Castleton Square

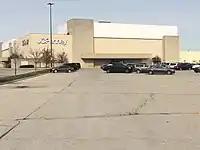
The exterior of the JCPenney department store at Castleton Square shopping mall

General Cinema Corporation expanded its presence at Castleton Square in 1976 by building a second cinema in the parking lot northeast of Sears. Kroger exited the mall in 1979 to move to a larger store further down 82nd Street, and its former location in the mall was subdivided for additional mall space. Woolworth closed at the mall in April 1982 due to unprofitability. During the 1982 Christmas season, the former Woolworth space was used by several local automotive dealers as a temporary showroom. In 1983, Edward J. DeBartolo Corporation announced that the mall would be receiving a thorough renovation which would include new planters and benches, removal of the center court's fountain in favor of a performance stage, new lighting, heightened ceilings in the department stores, and a customer service kiosk. In addition, Kohl's would be opening a department store in the former location of Woolworth. The store was one of four opened that year by Kohl's upon entry into Indianapolis by acquisition of vacated Woolworth properties. Tenth-anniversary festivities coinciding with the mall renovation and opening of Kohl's included performances by more than fifty circus performers.